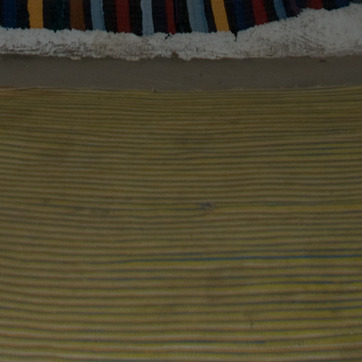
Material: carpet